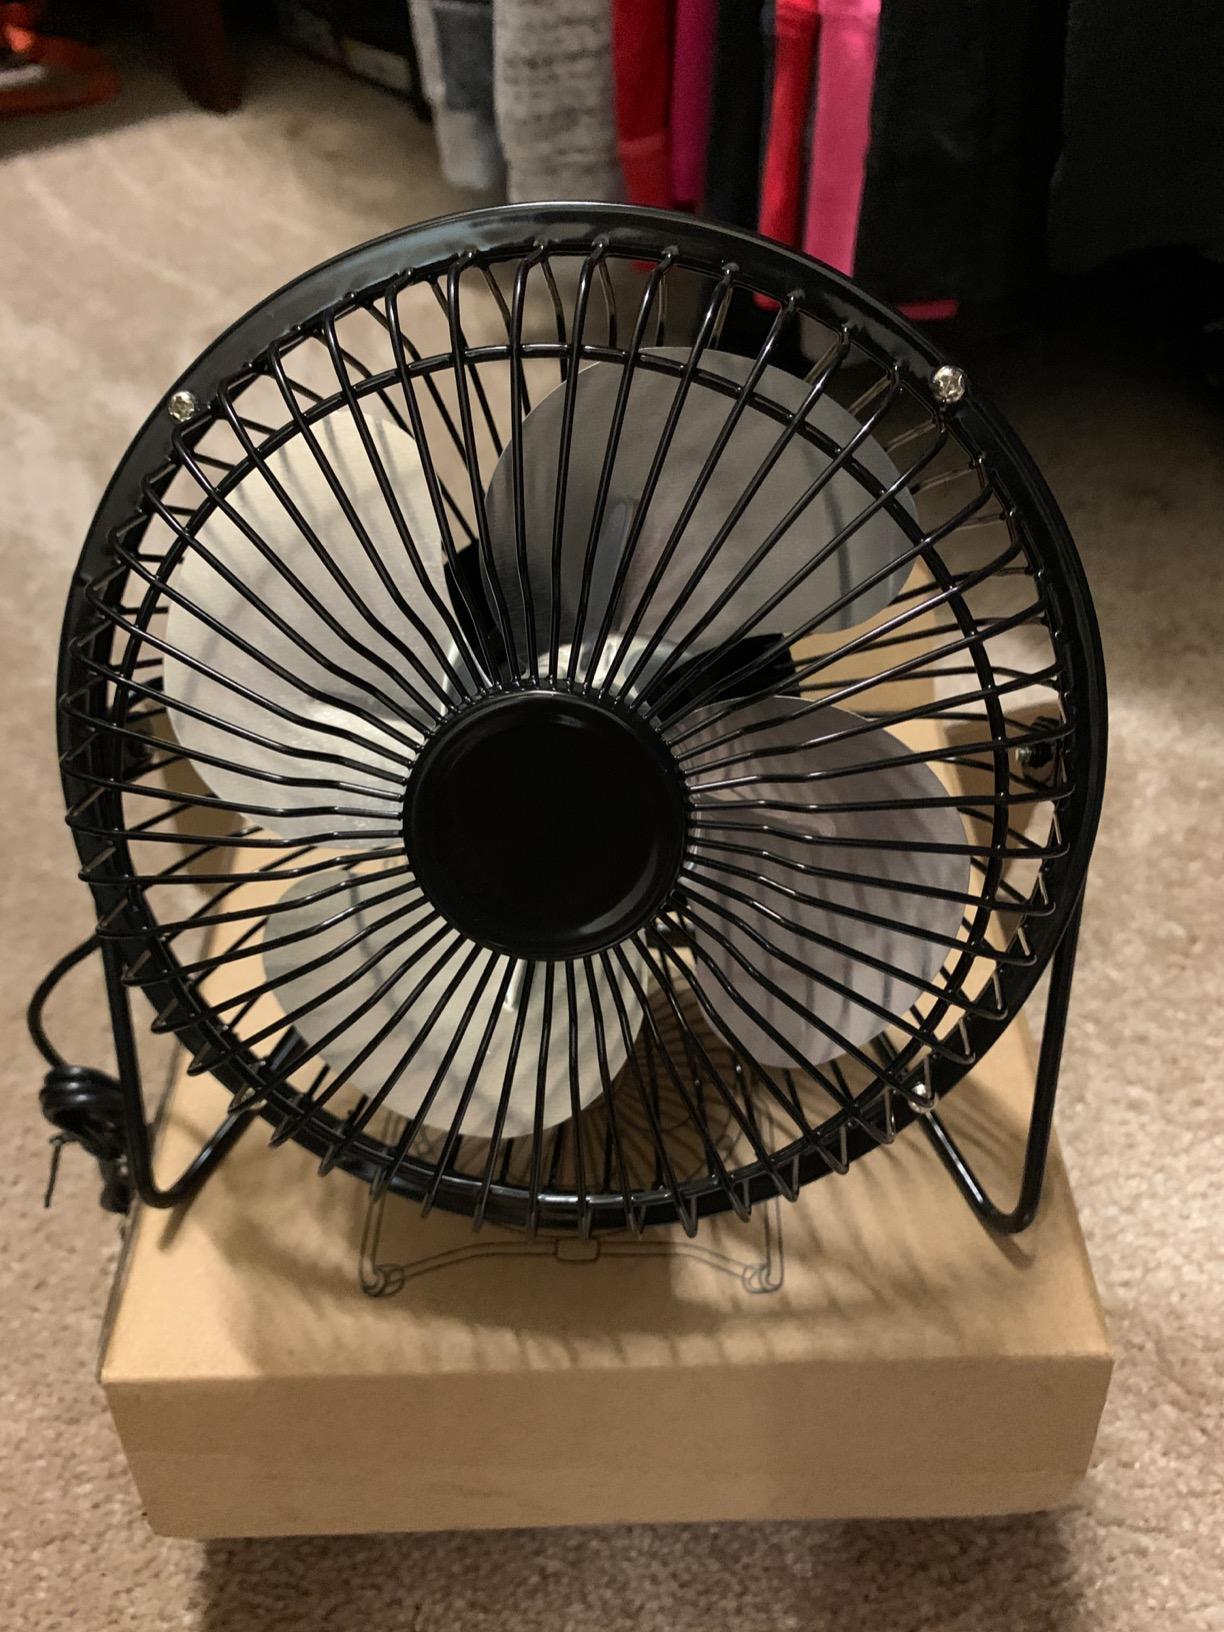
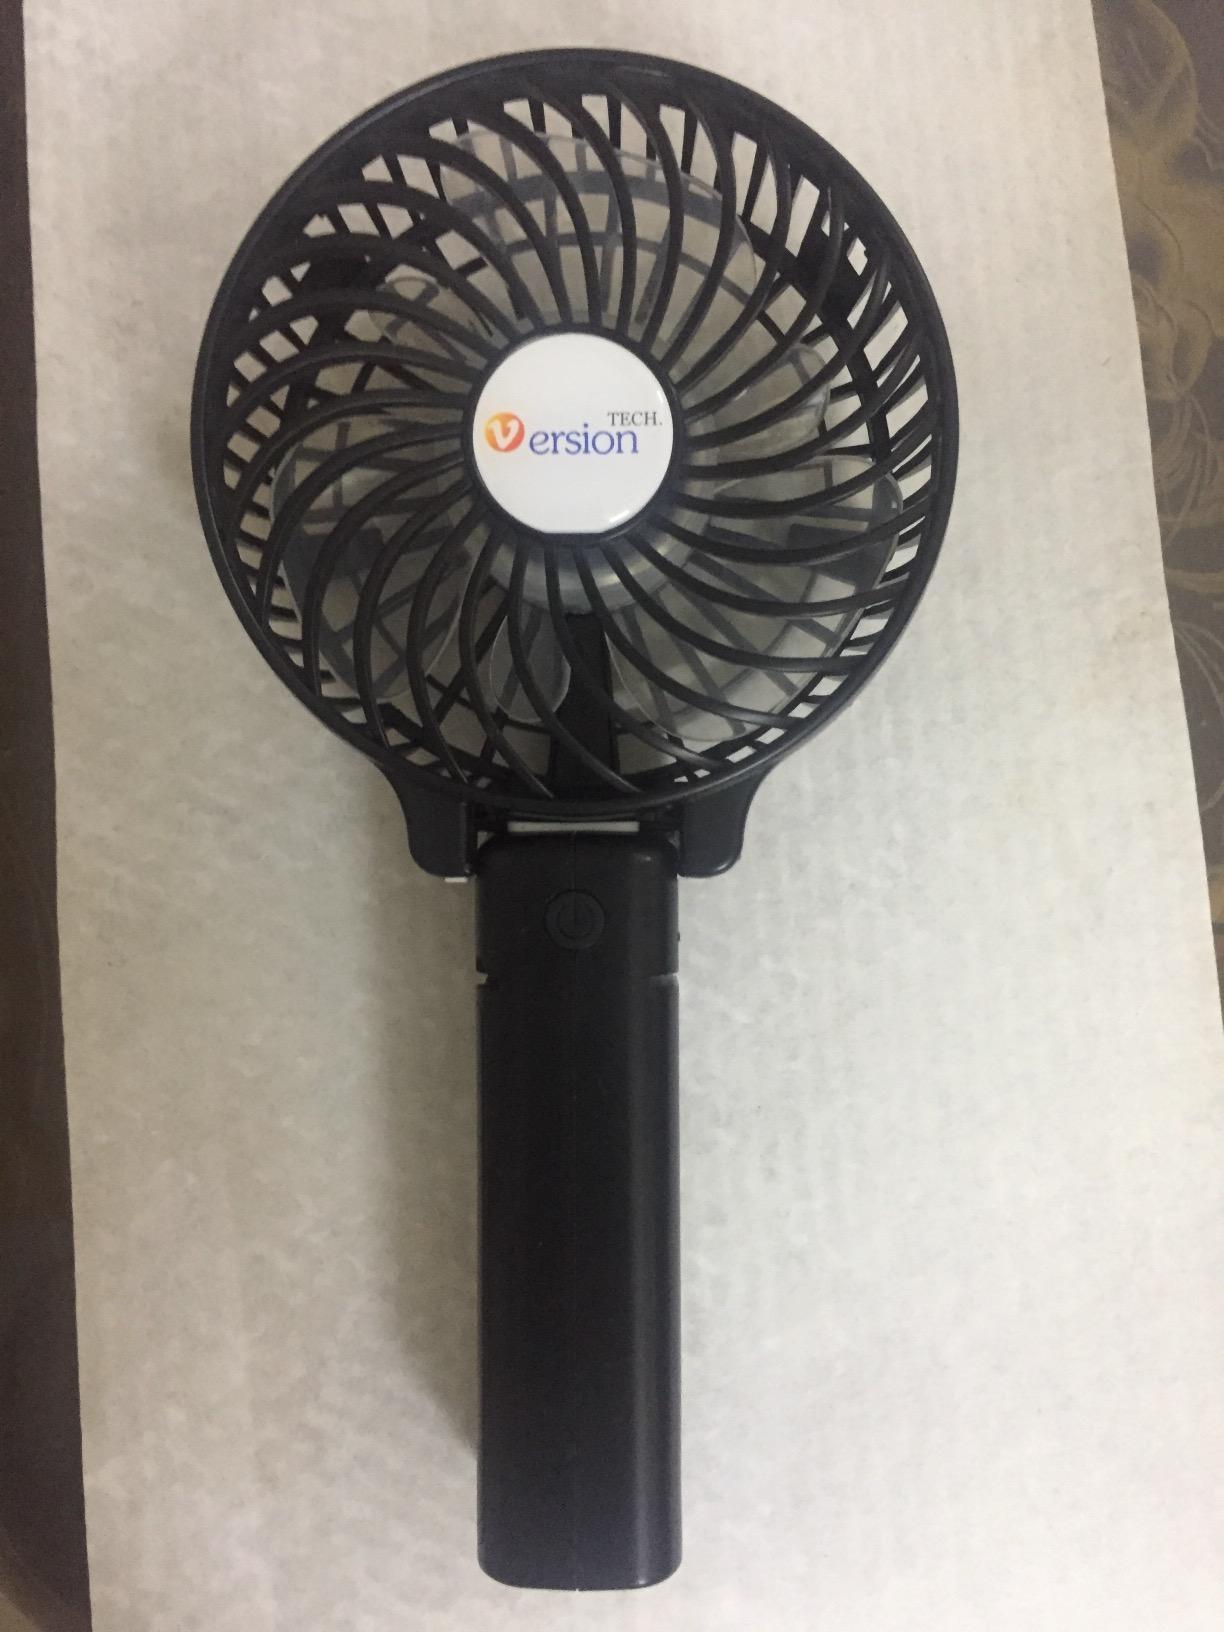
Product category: fan
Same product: no